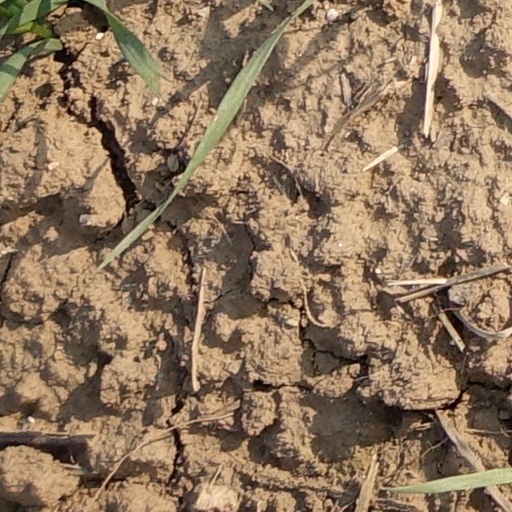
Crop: wheat